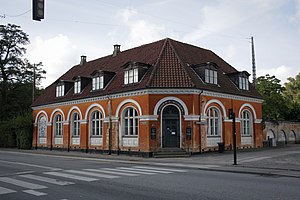
Storm P. Museet
Storm P.-Museet
Storm P.-Museet er beliggende på Frederiksberg ved Frederiksberg Runddel.